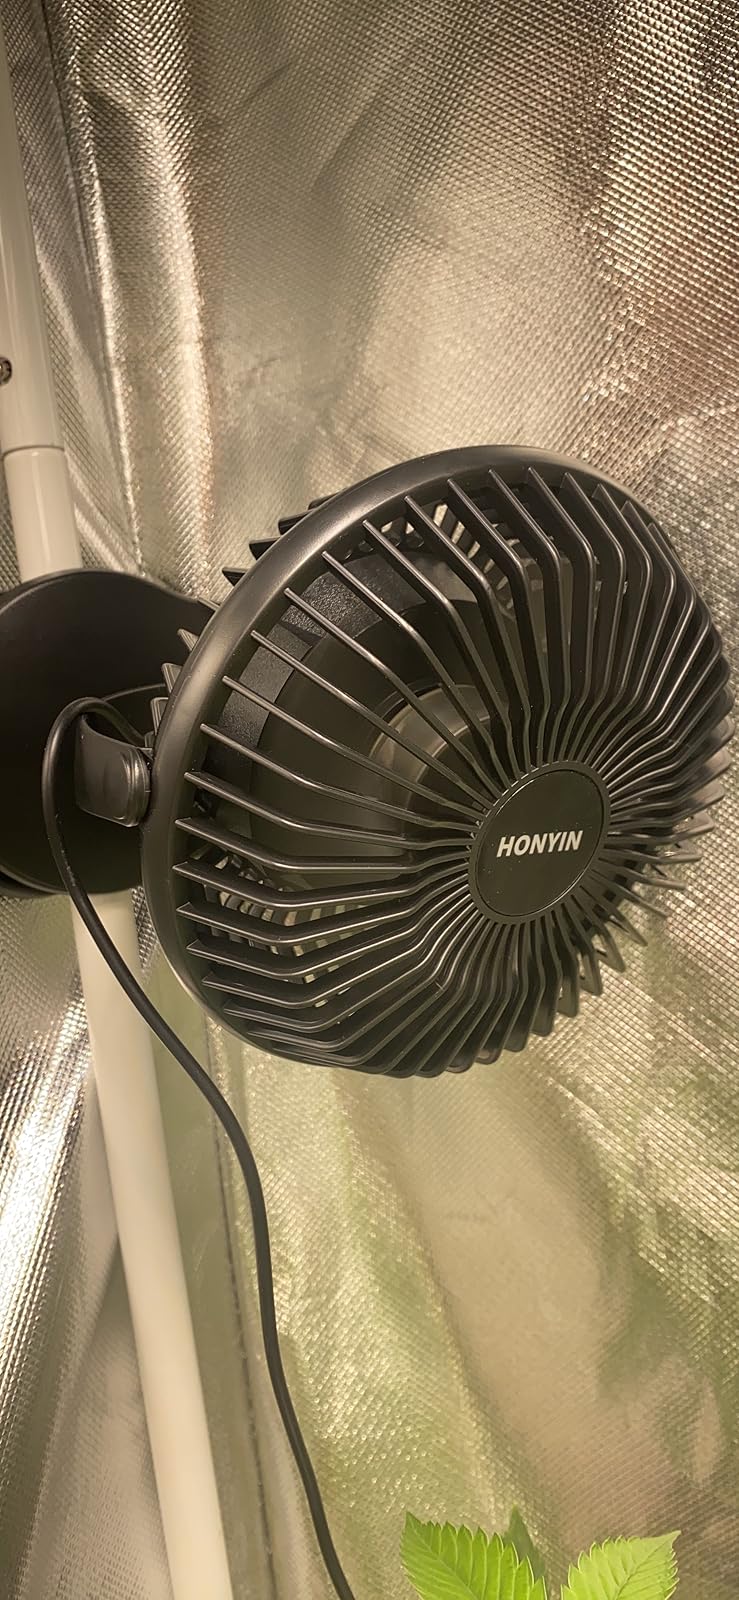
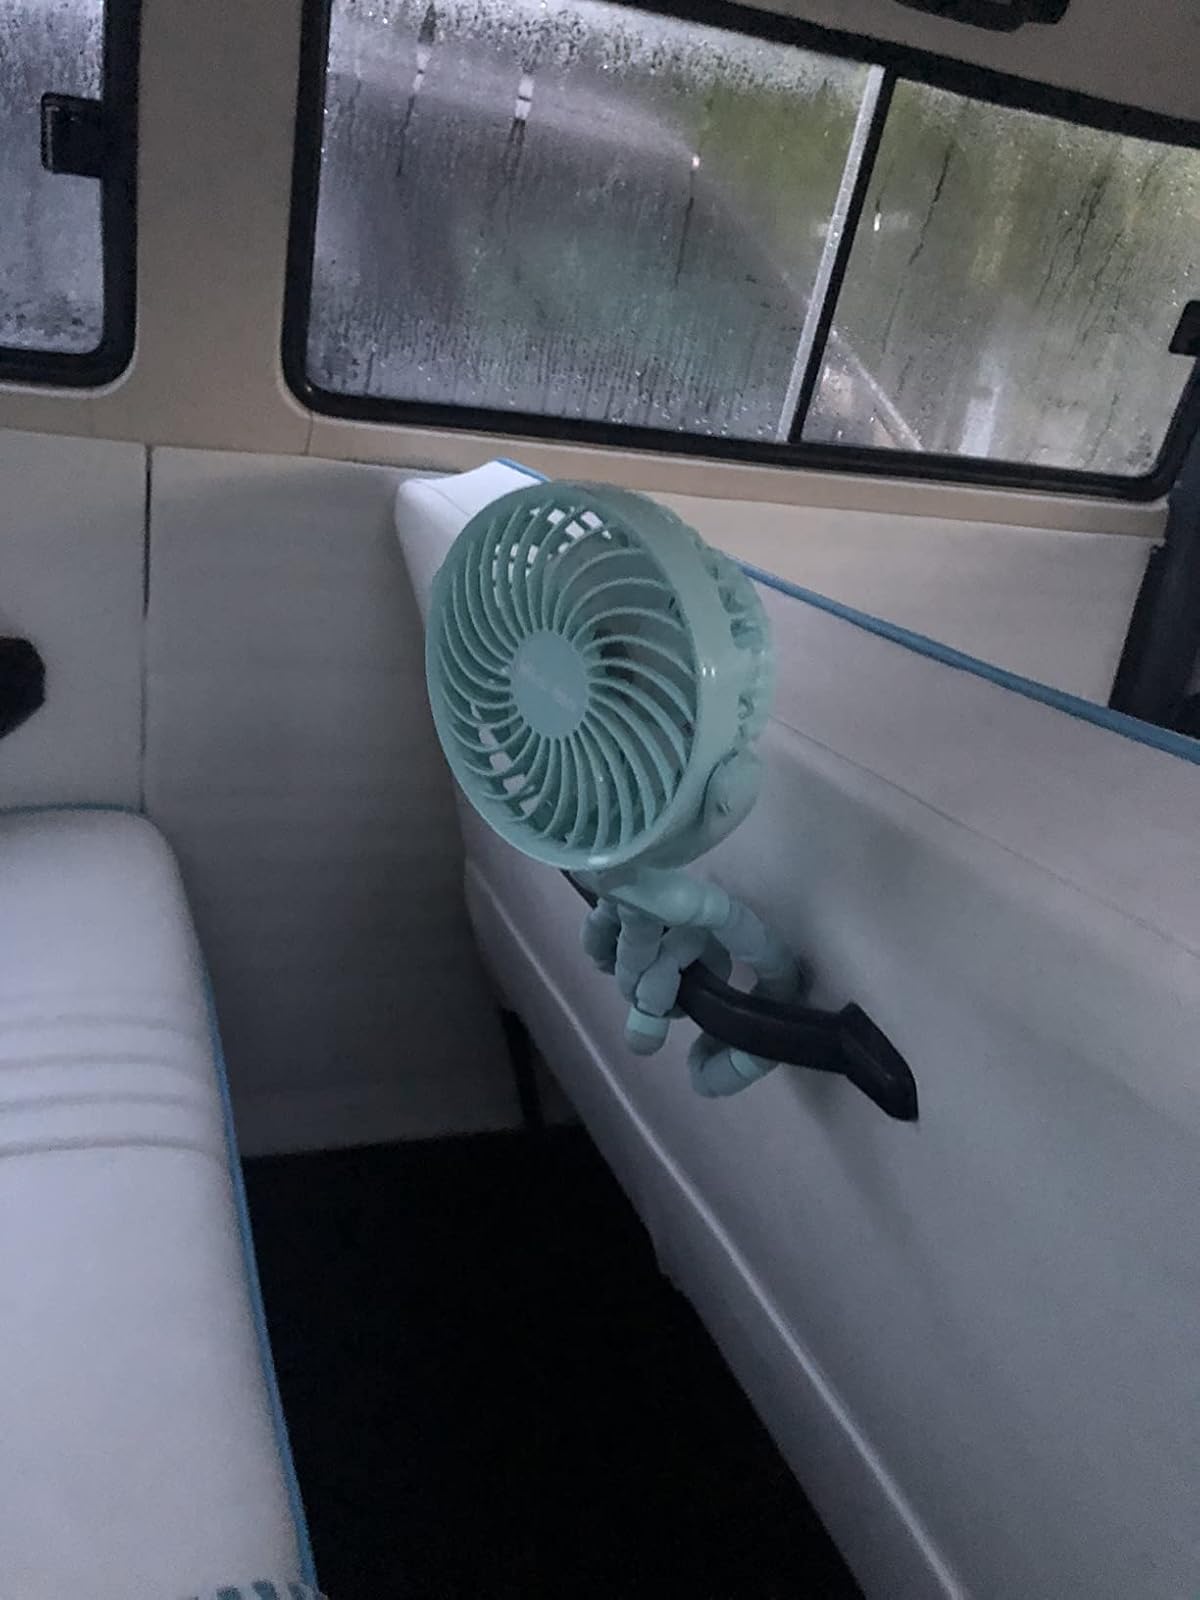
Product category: fan
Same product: no